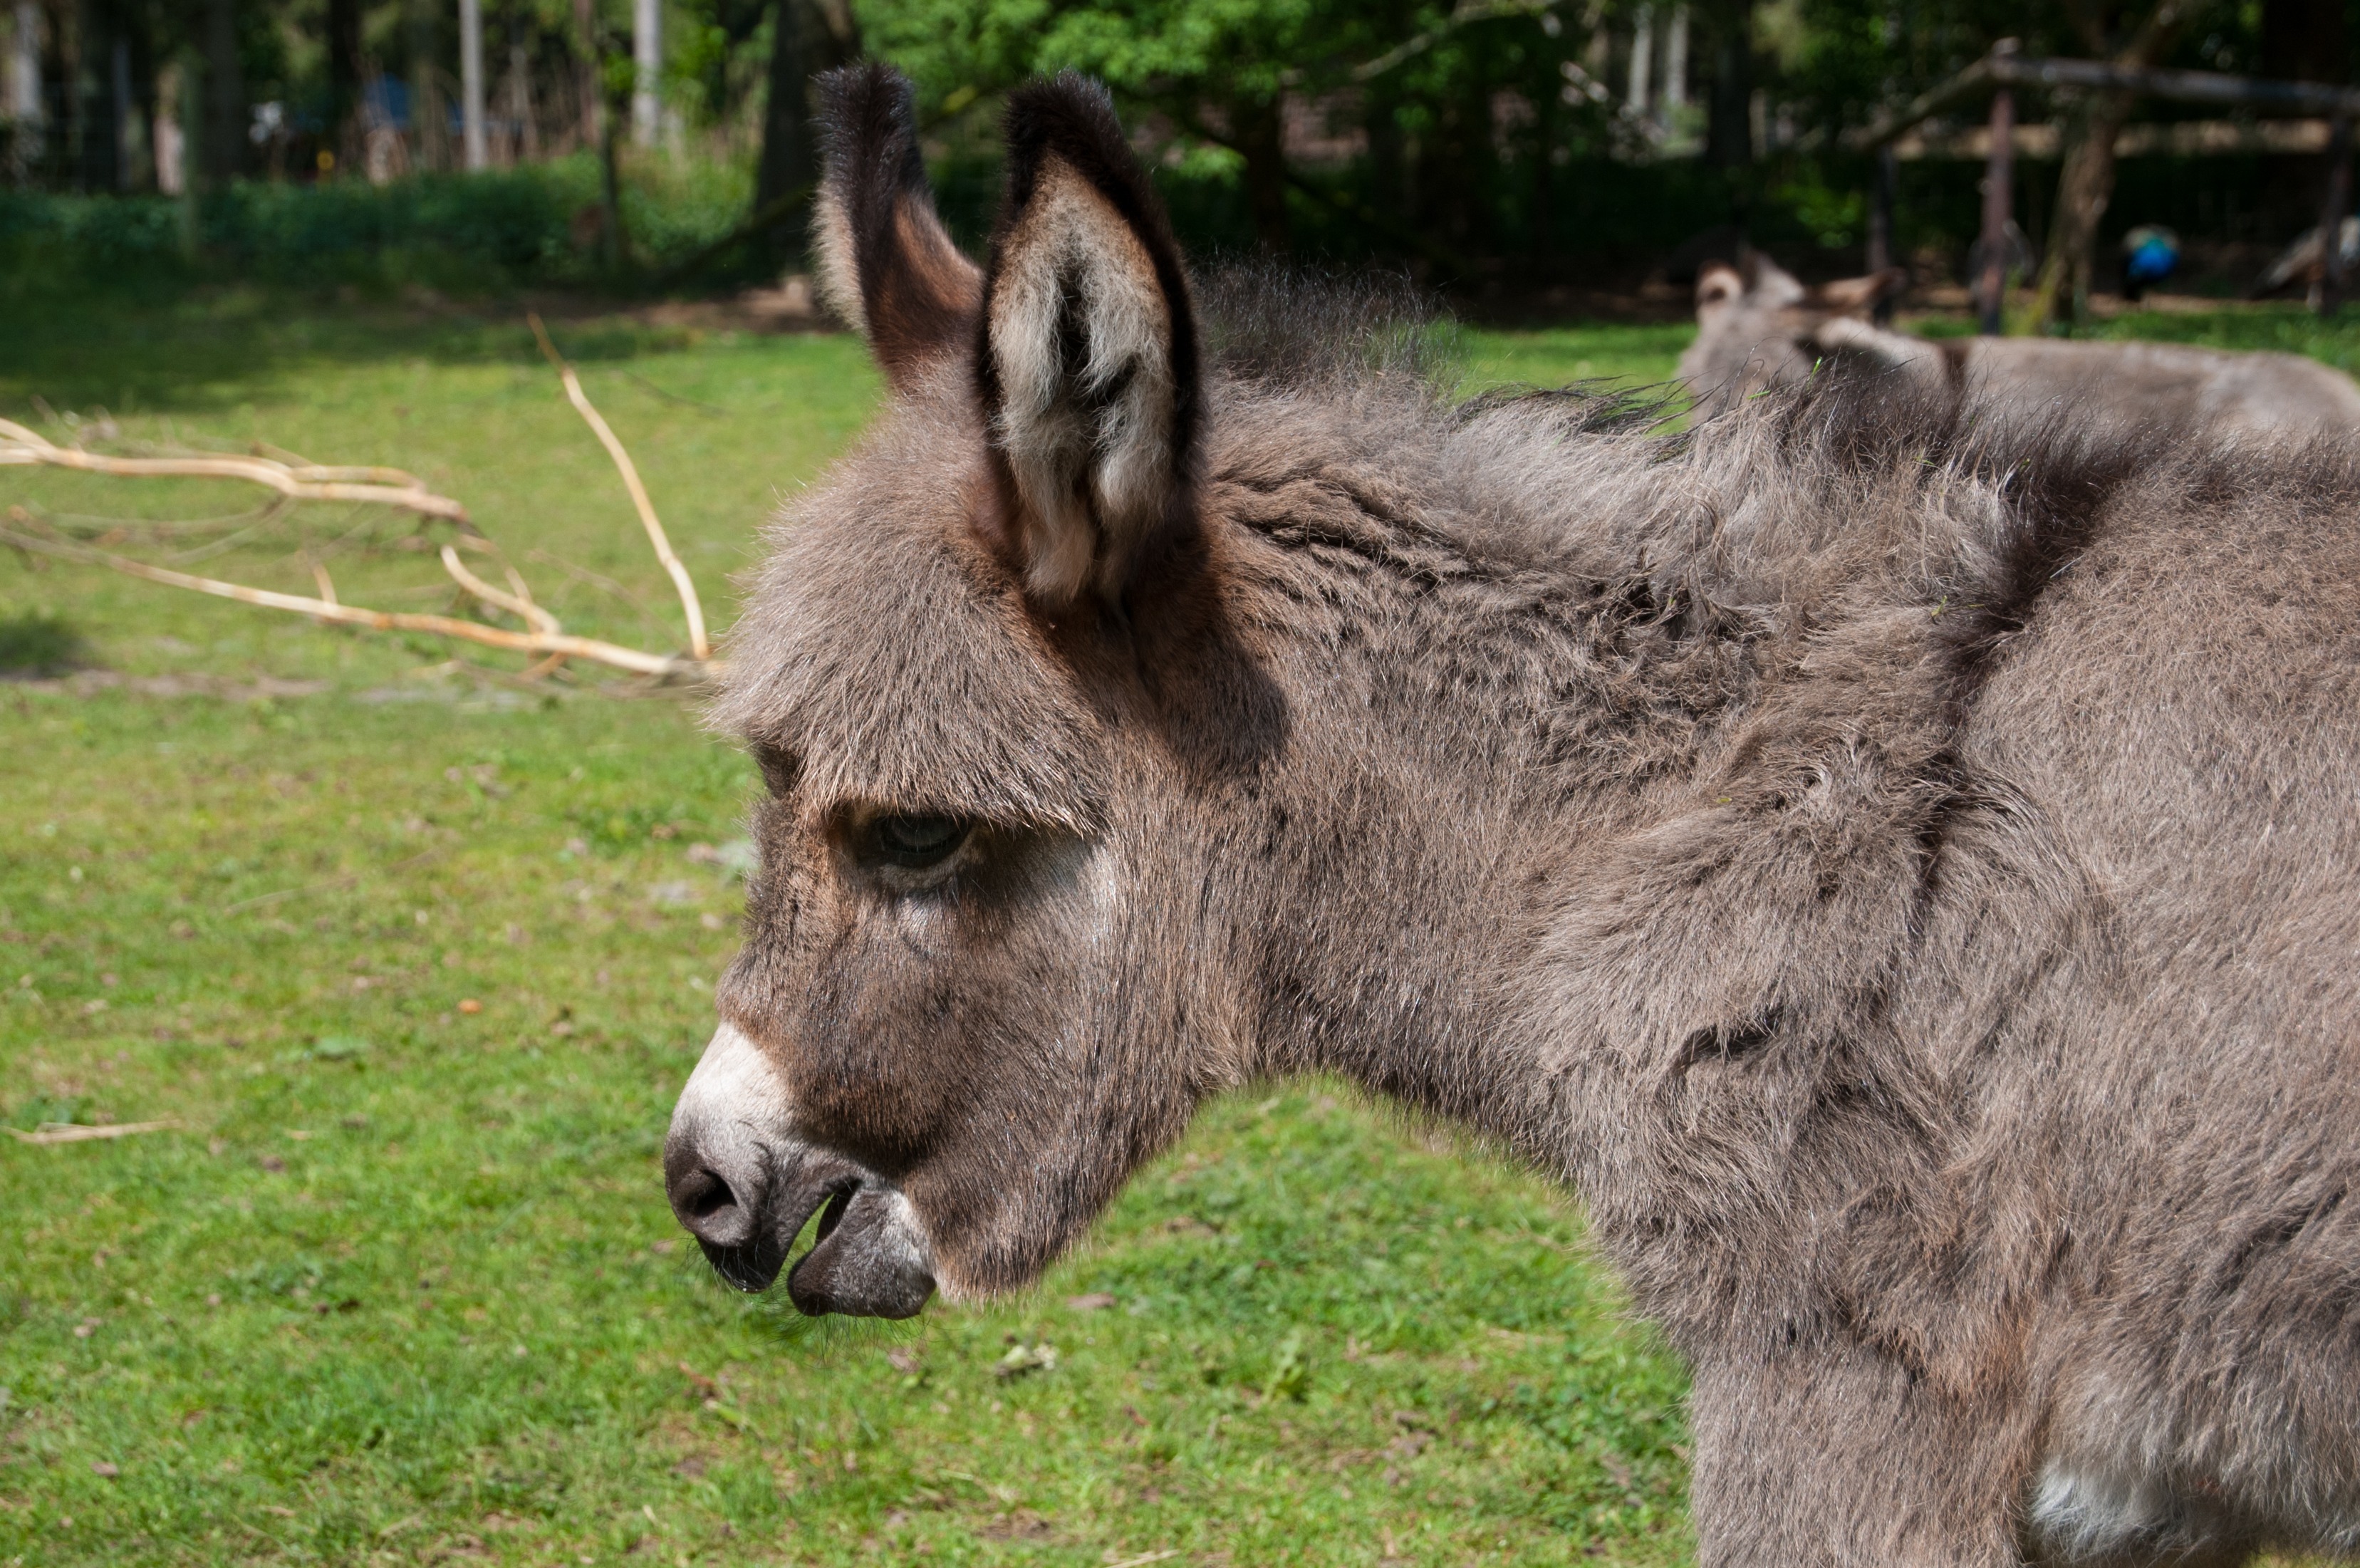
wildlife, mammal, baby, fauna, donkey, vertebrate, marsupial, foal, pack animal, donkey foal, free deer, horse like mammal, hellenthal